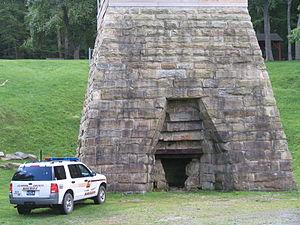
Highland Township est un township, situé au nord-est de la partie centrale du comté de Clarion, aux États-Unis. En 2010, il comptait une population de 525 habitants.